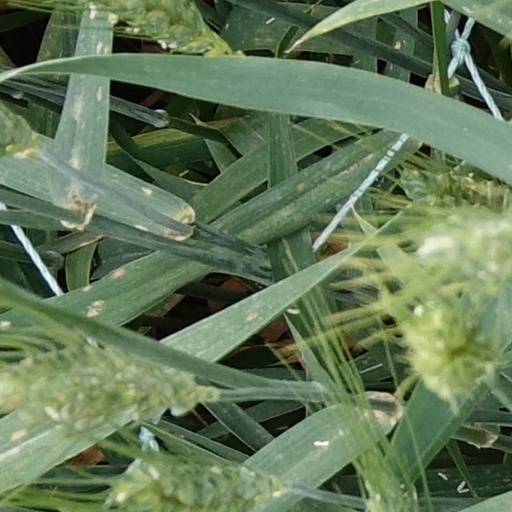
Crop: wheat